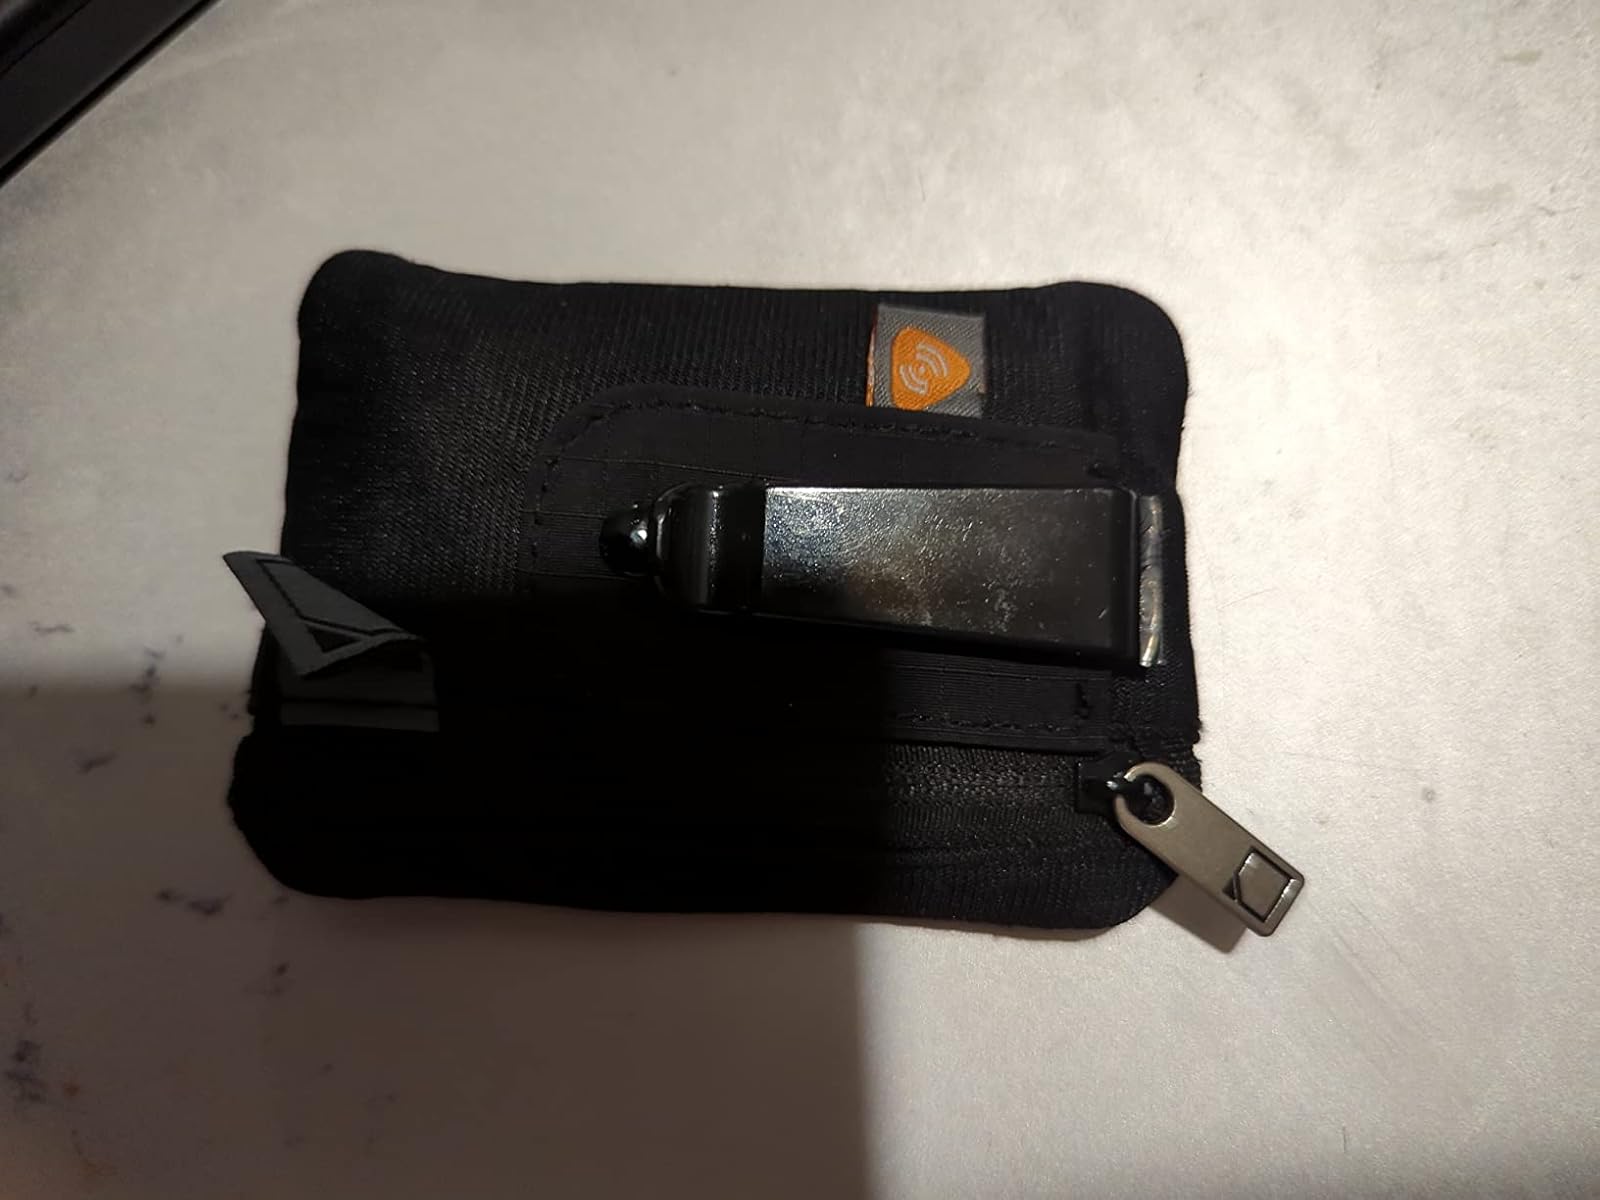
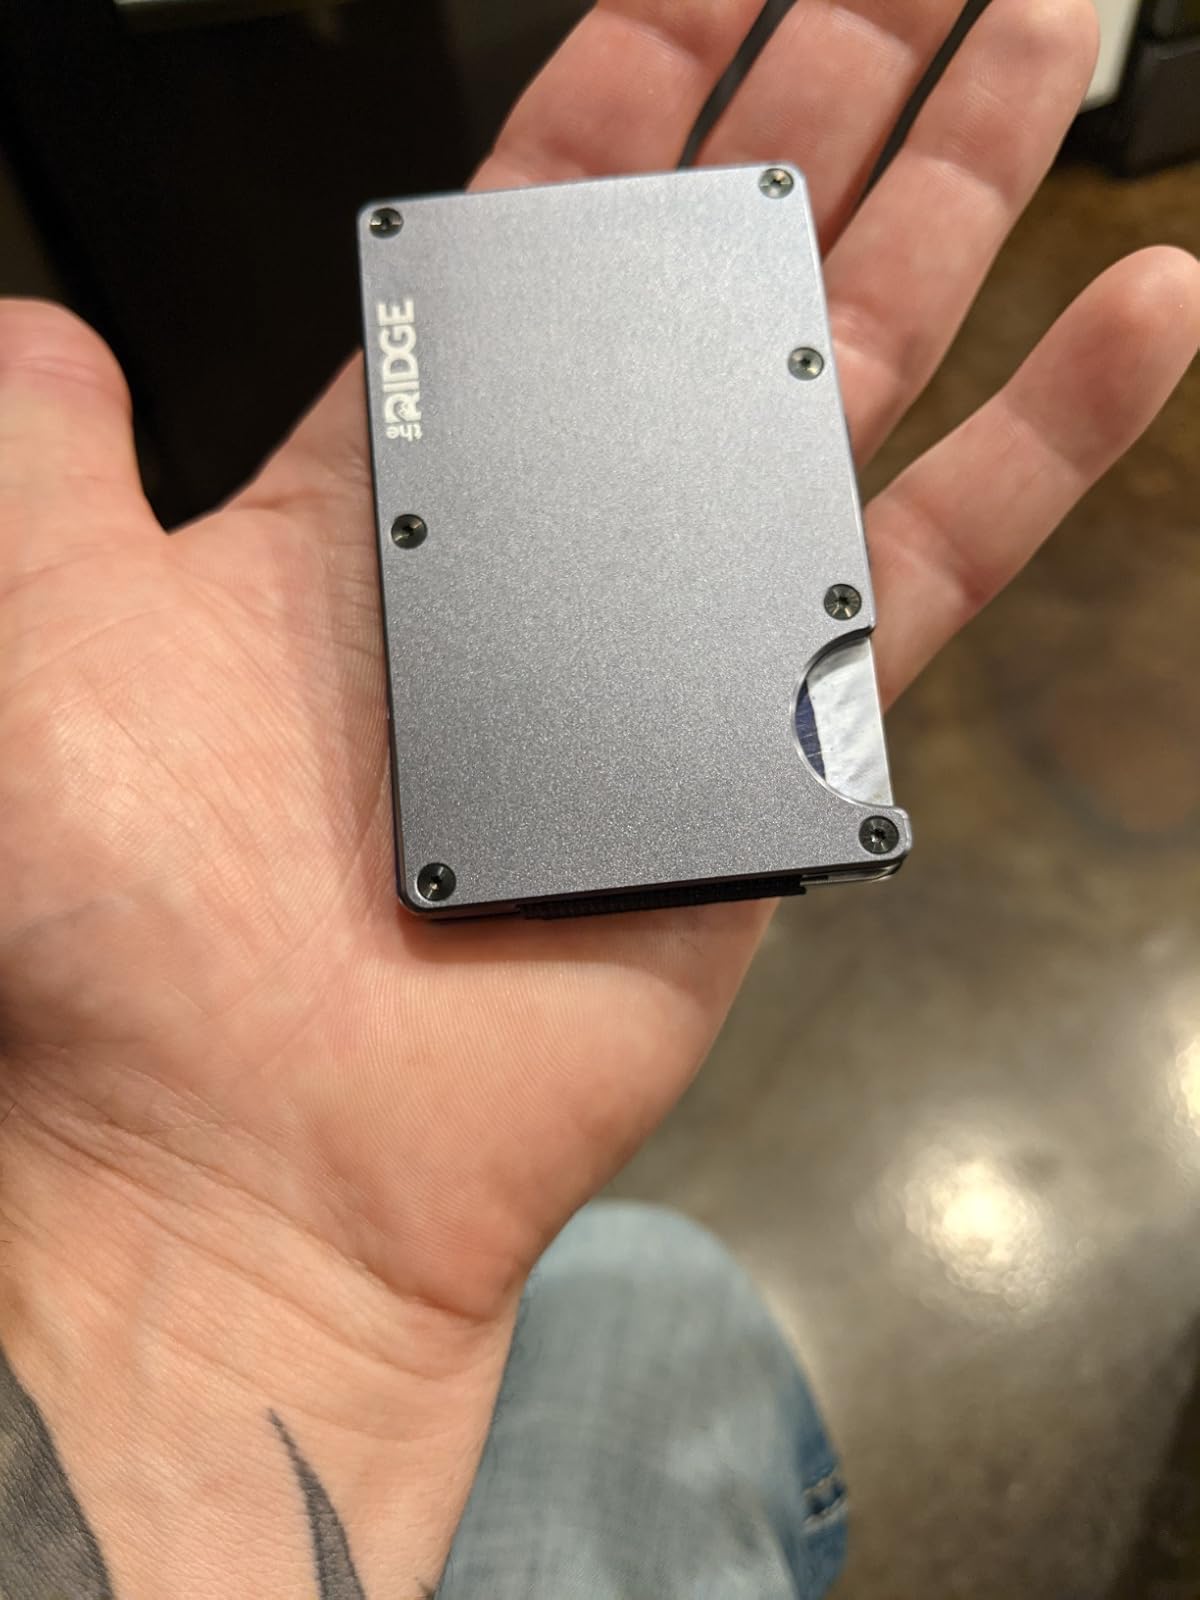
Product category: accessories_wallet
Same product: no